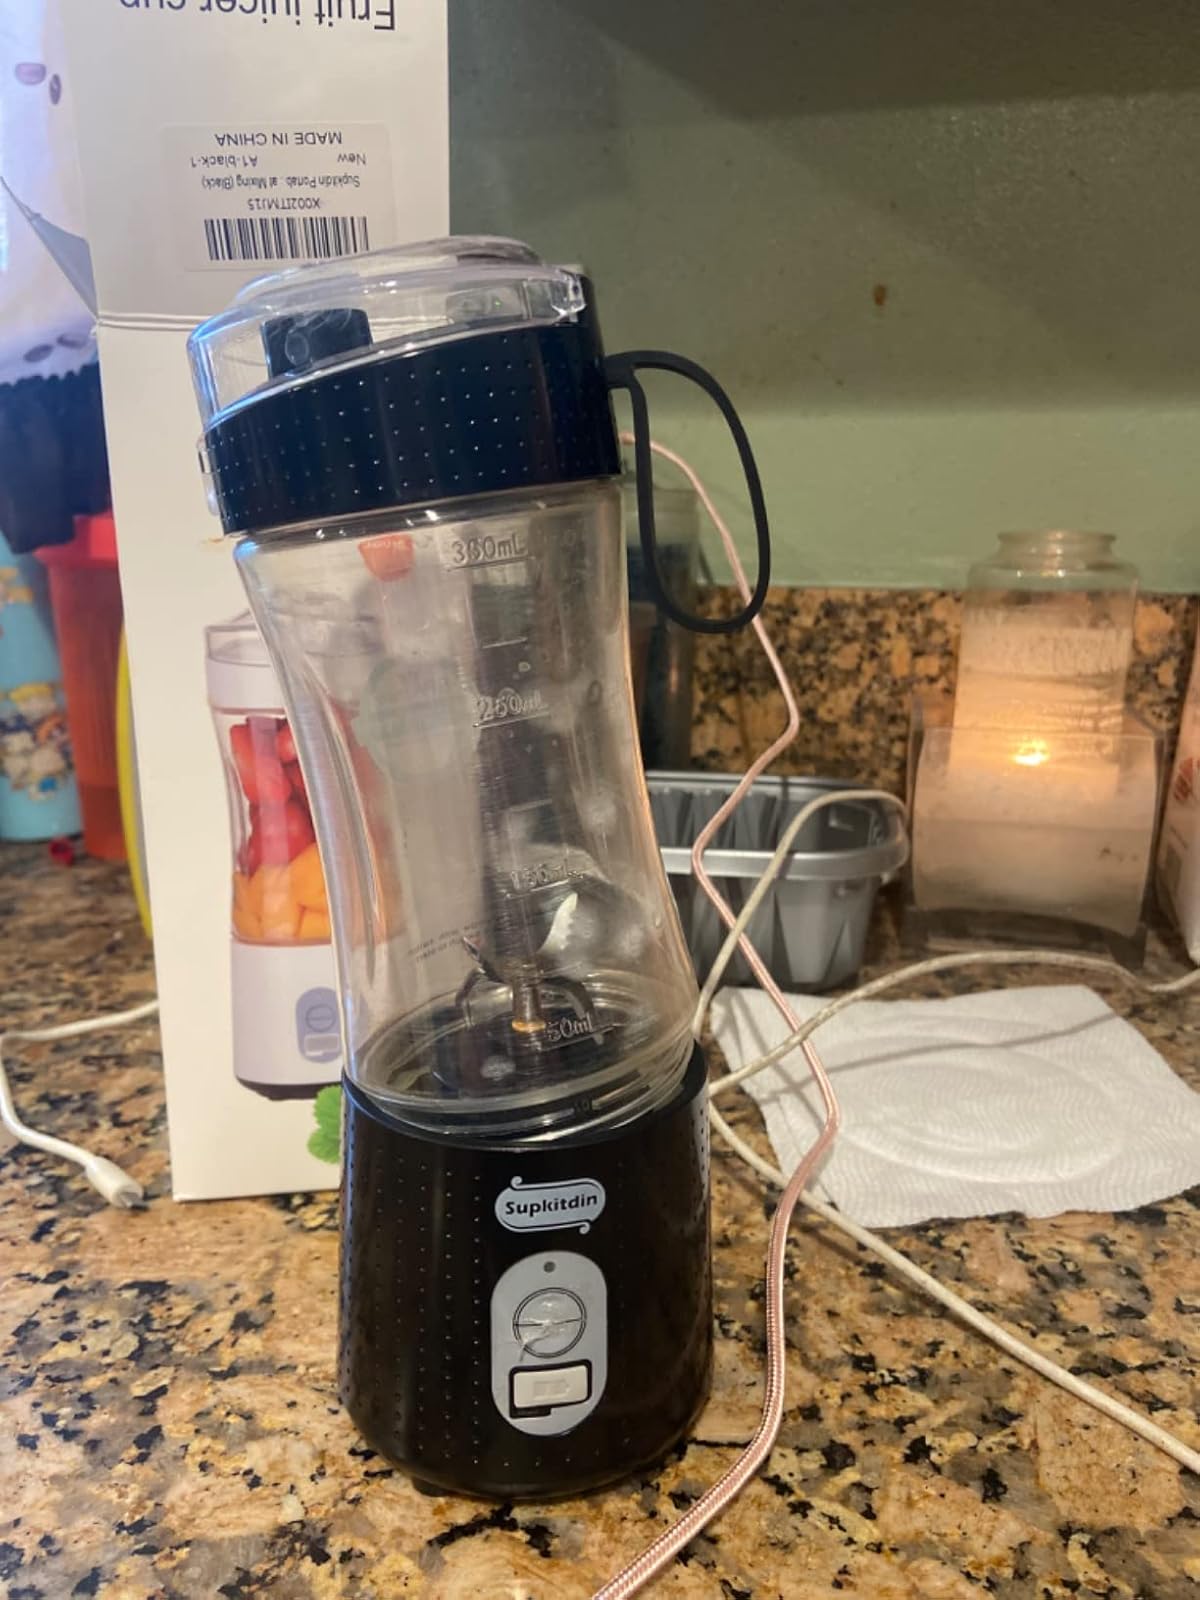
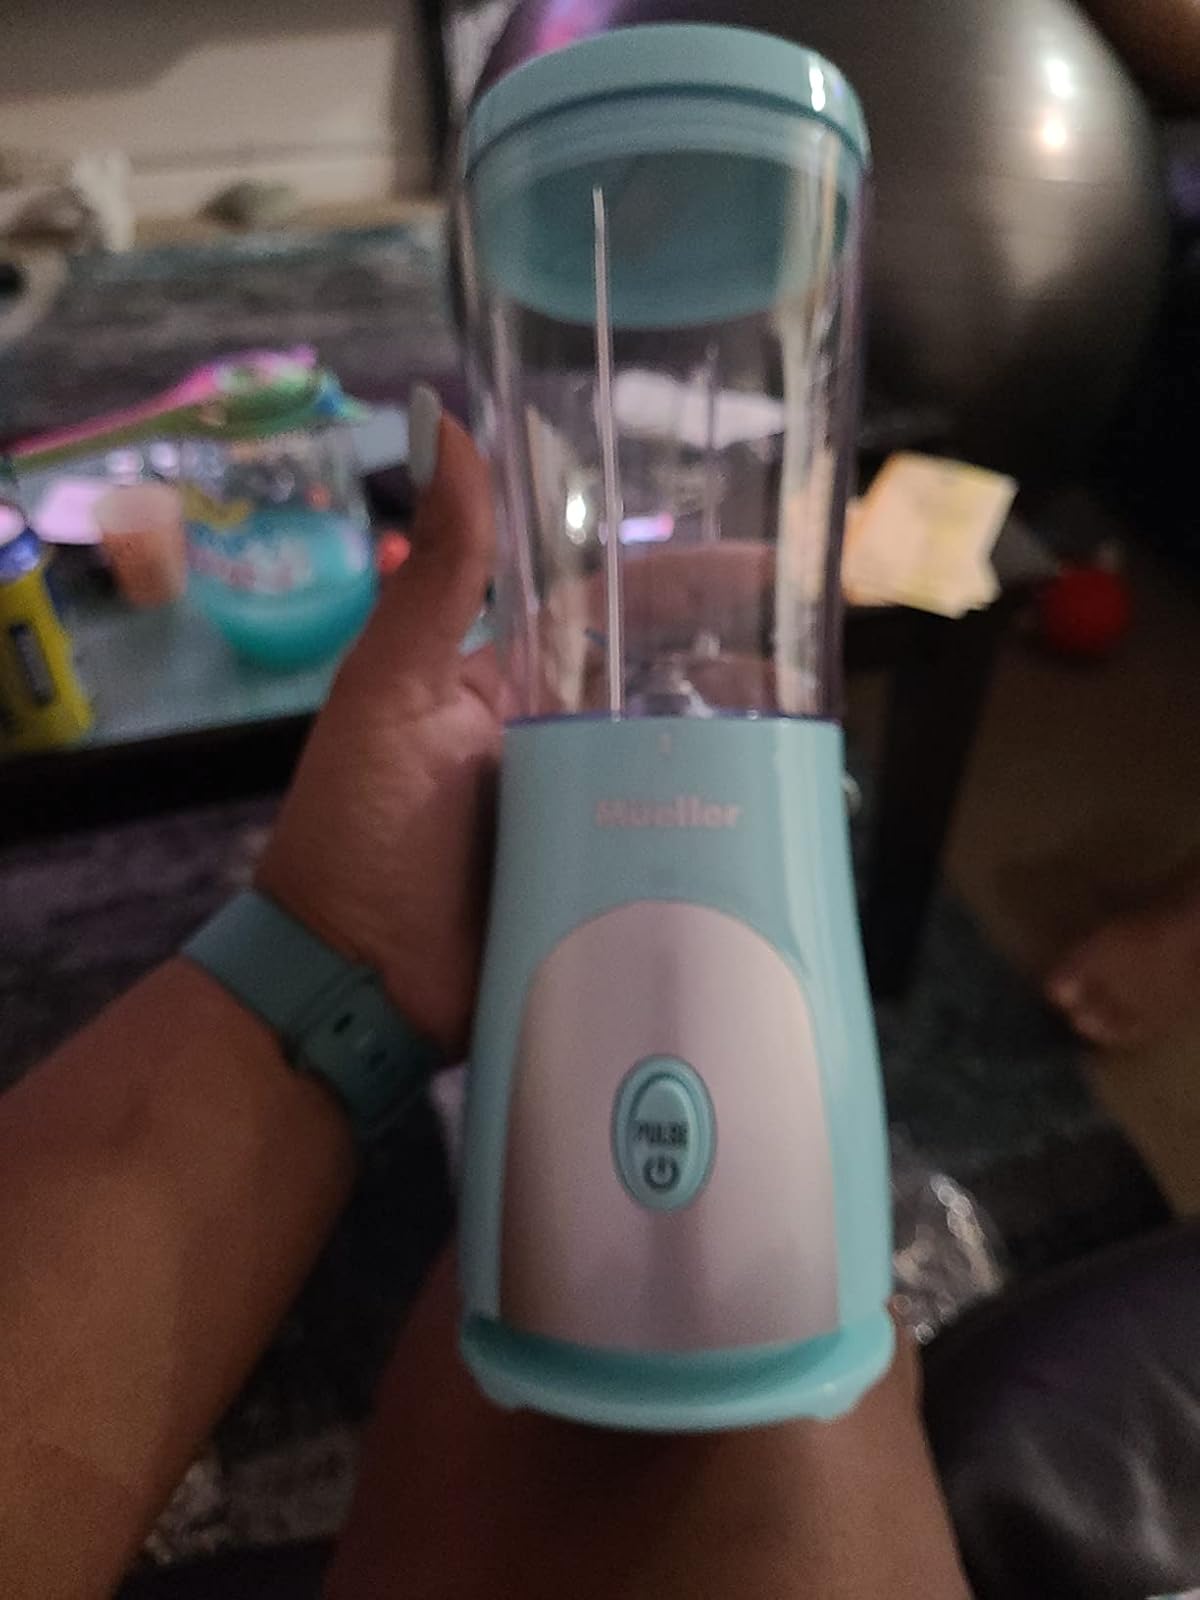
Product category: items_blender
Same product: no